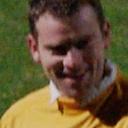
Age: 29